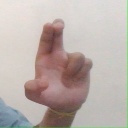
अक्षर: आ